Thekkumkur

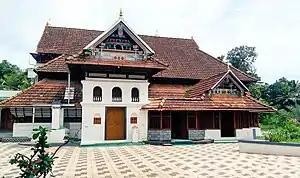
Thazhathangadi Juma Masjid built by Thekkumkur king

An earthen fort along the border of Vadakkumkoor and Thekkumkoor, it beginning from Athirampuzha, it extended to Kondur (east of Pala, Kerala). Initially, the Thekkumkur boundary was the Western Ghats (Sahyadri Mountains) to the Vembanadu Lake (Vembanadu Kayal) and the Kanakkary to Kaipattoor (Kadavu) in Achankovil River. In the late 18th century, however, the area of the kingdom declined. As a Dutch map of AD1743 indicates, the boundaries are;